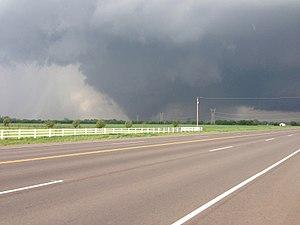
La tornade de Moore 2013 lors de son passage au sud d'Oklahoma City.
La tornade de 2013 à Moore désigne l'impact d'une tornade le 20 mai 2013, d'une intensité de type EF5 lors de son passage dans la ville de Moore, aux États-Unis, et dans ses zones connexes, tuant 24 personnes et en blessant 387 autres selon des estimations.
L’indice thermique est une notion peu connue reprise par la Federal Aviation Administration et qui est censée exprimer la qualité des conditions aérologiques d'une journée donnée. Cette notion n'est pas reconnue internationalement et ne fait pas partie du glossaire de l'American Meteorological Society ou de l'Organisation météorologique mondiale.
De nombreux accidents aériens se sont produits à proximité des orages. Il est souvent dit que la turbulence peut être extrême à l'intérieur d'un cumulonimbus et déchiqueter un aéronef. Cependant ce type d'accident est relativement rare. En général la turbulence sous un orage peut être assez faible voire nulle. En pratique, la plupart des crashs se produisent près du sol lorsqu'un pilote se fait surprendre par des sautes de vent qui provoquent un décrochage. En général, les accidents liés aux orages n'impliquent pas une rupture de l'aéronef mais sont la conséquence d'effets secondaires des orages, par exemple un avion cabossé par la grêle ou dont la peinture a été « nettoyée » par une pluie diluvienne.